Superbus (company)

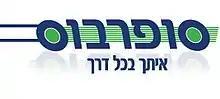
Superbus Logo

Superbus is an Israeli bus company, which provides intercity and urban service in Afula, Tiberias, Yokneam and Jerusalem.